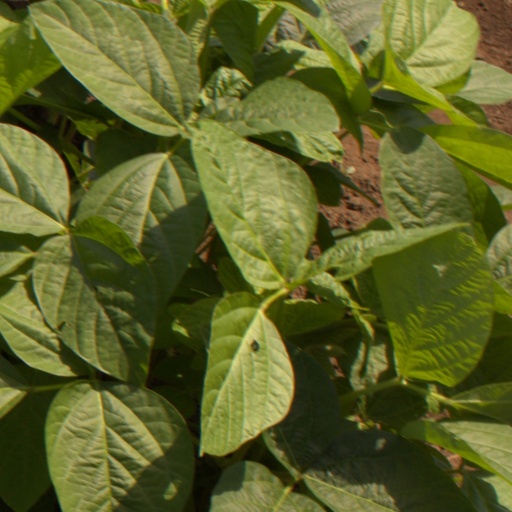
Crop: soybean